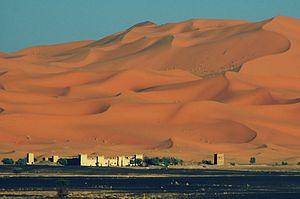
Le parc national d'Iriqui fait partie des parcs nationaux du Maroc et s'étend sur une superficie de 123 000 hectares. C'est un parc saharien créé en 1994 pour les espèces désertiques.
Le climat du Maroc peut être divisé en sept sous-zones, déterminées par les différentes influences que subit le pays : influences océaniques, méditerranéennes, montagnardes, continentales et désertiques.